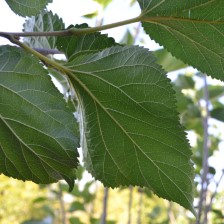
Variety: ChiangMaiBuriram60